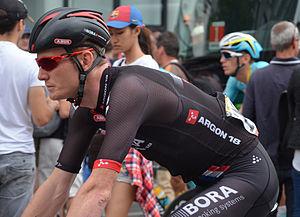
Zakkari Dempster au départ de la 8ème étape du Tour de France 2015, à Rennes.
Zakkari Dempster, né le 27 septembre 1987 à Castlemaine, est un coureur cycliste et directeur sportif australien.